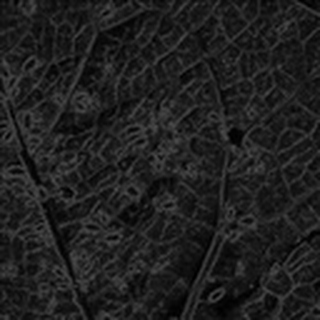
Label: cotton_aphids